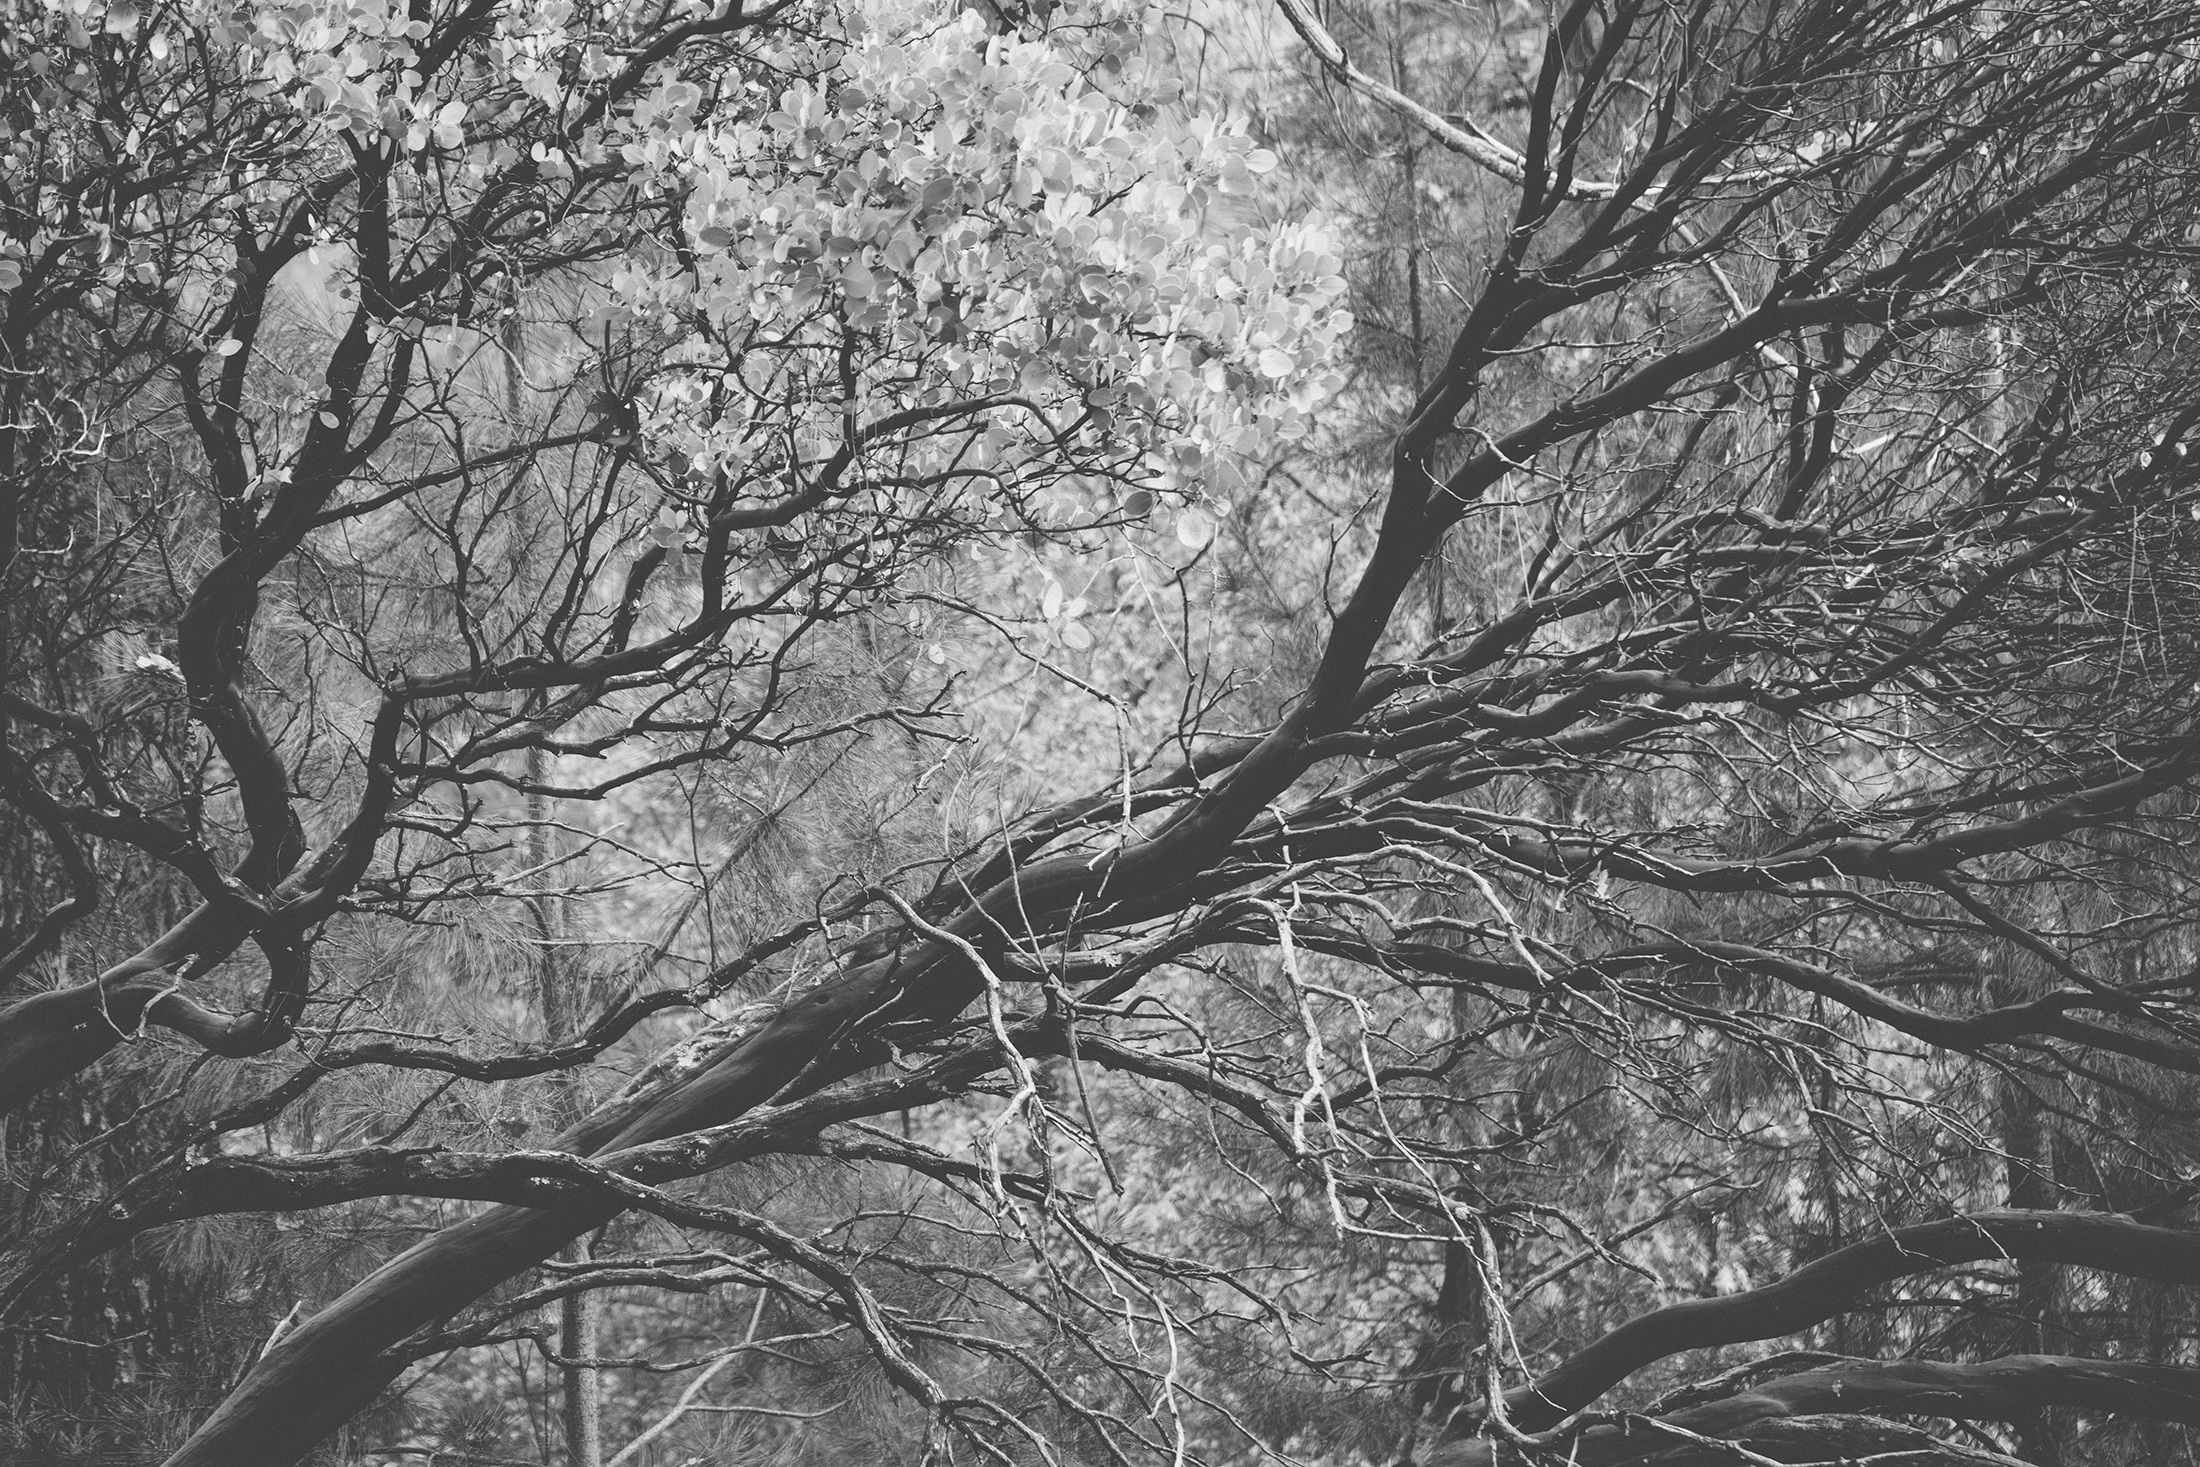
tree, nature, forest, branch, snow, cold, winter, black and white, plant, leaf, frost, autumn, bare, monochrome, season, trees, woods, branches, woodland, habitat, monochrome photography, natural environment, atmospheric phenomenon, woody plant